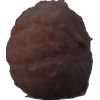
Label: orange_peeled